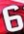
Number: 6